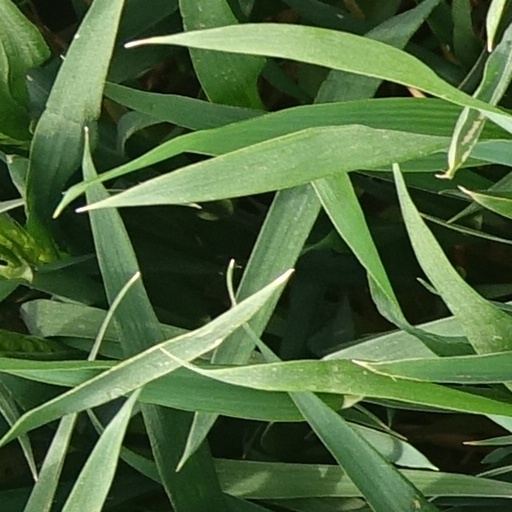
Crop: wheat